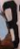
Number: 8